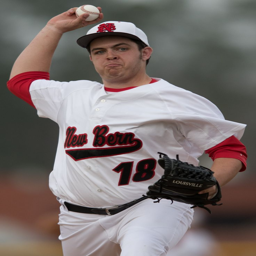
person throws a pitch during a baseball game against a city .